Only Forward

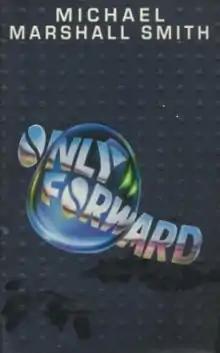
First edition (UK)

Only Forward is a science fiction novel by English writer Michael Marshall Smith; his debut novel, it was first published in 1994 by HarperCollins. It was the winner of the August Derleth Award (1995) and Philip K. Dick Award (2000).